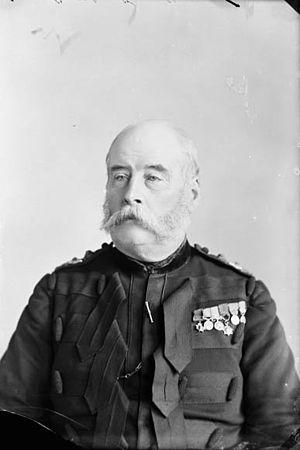
Le Général Lord Alexander George Russell GCB, était un général de l'armée britannique. Il a servi pendant le Siège de Sébastapol pendant la Guerre de Crimée.